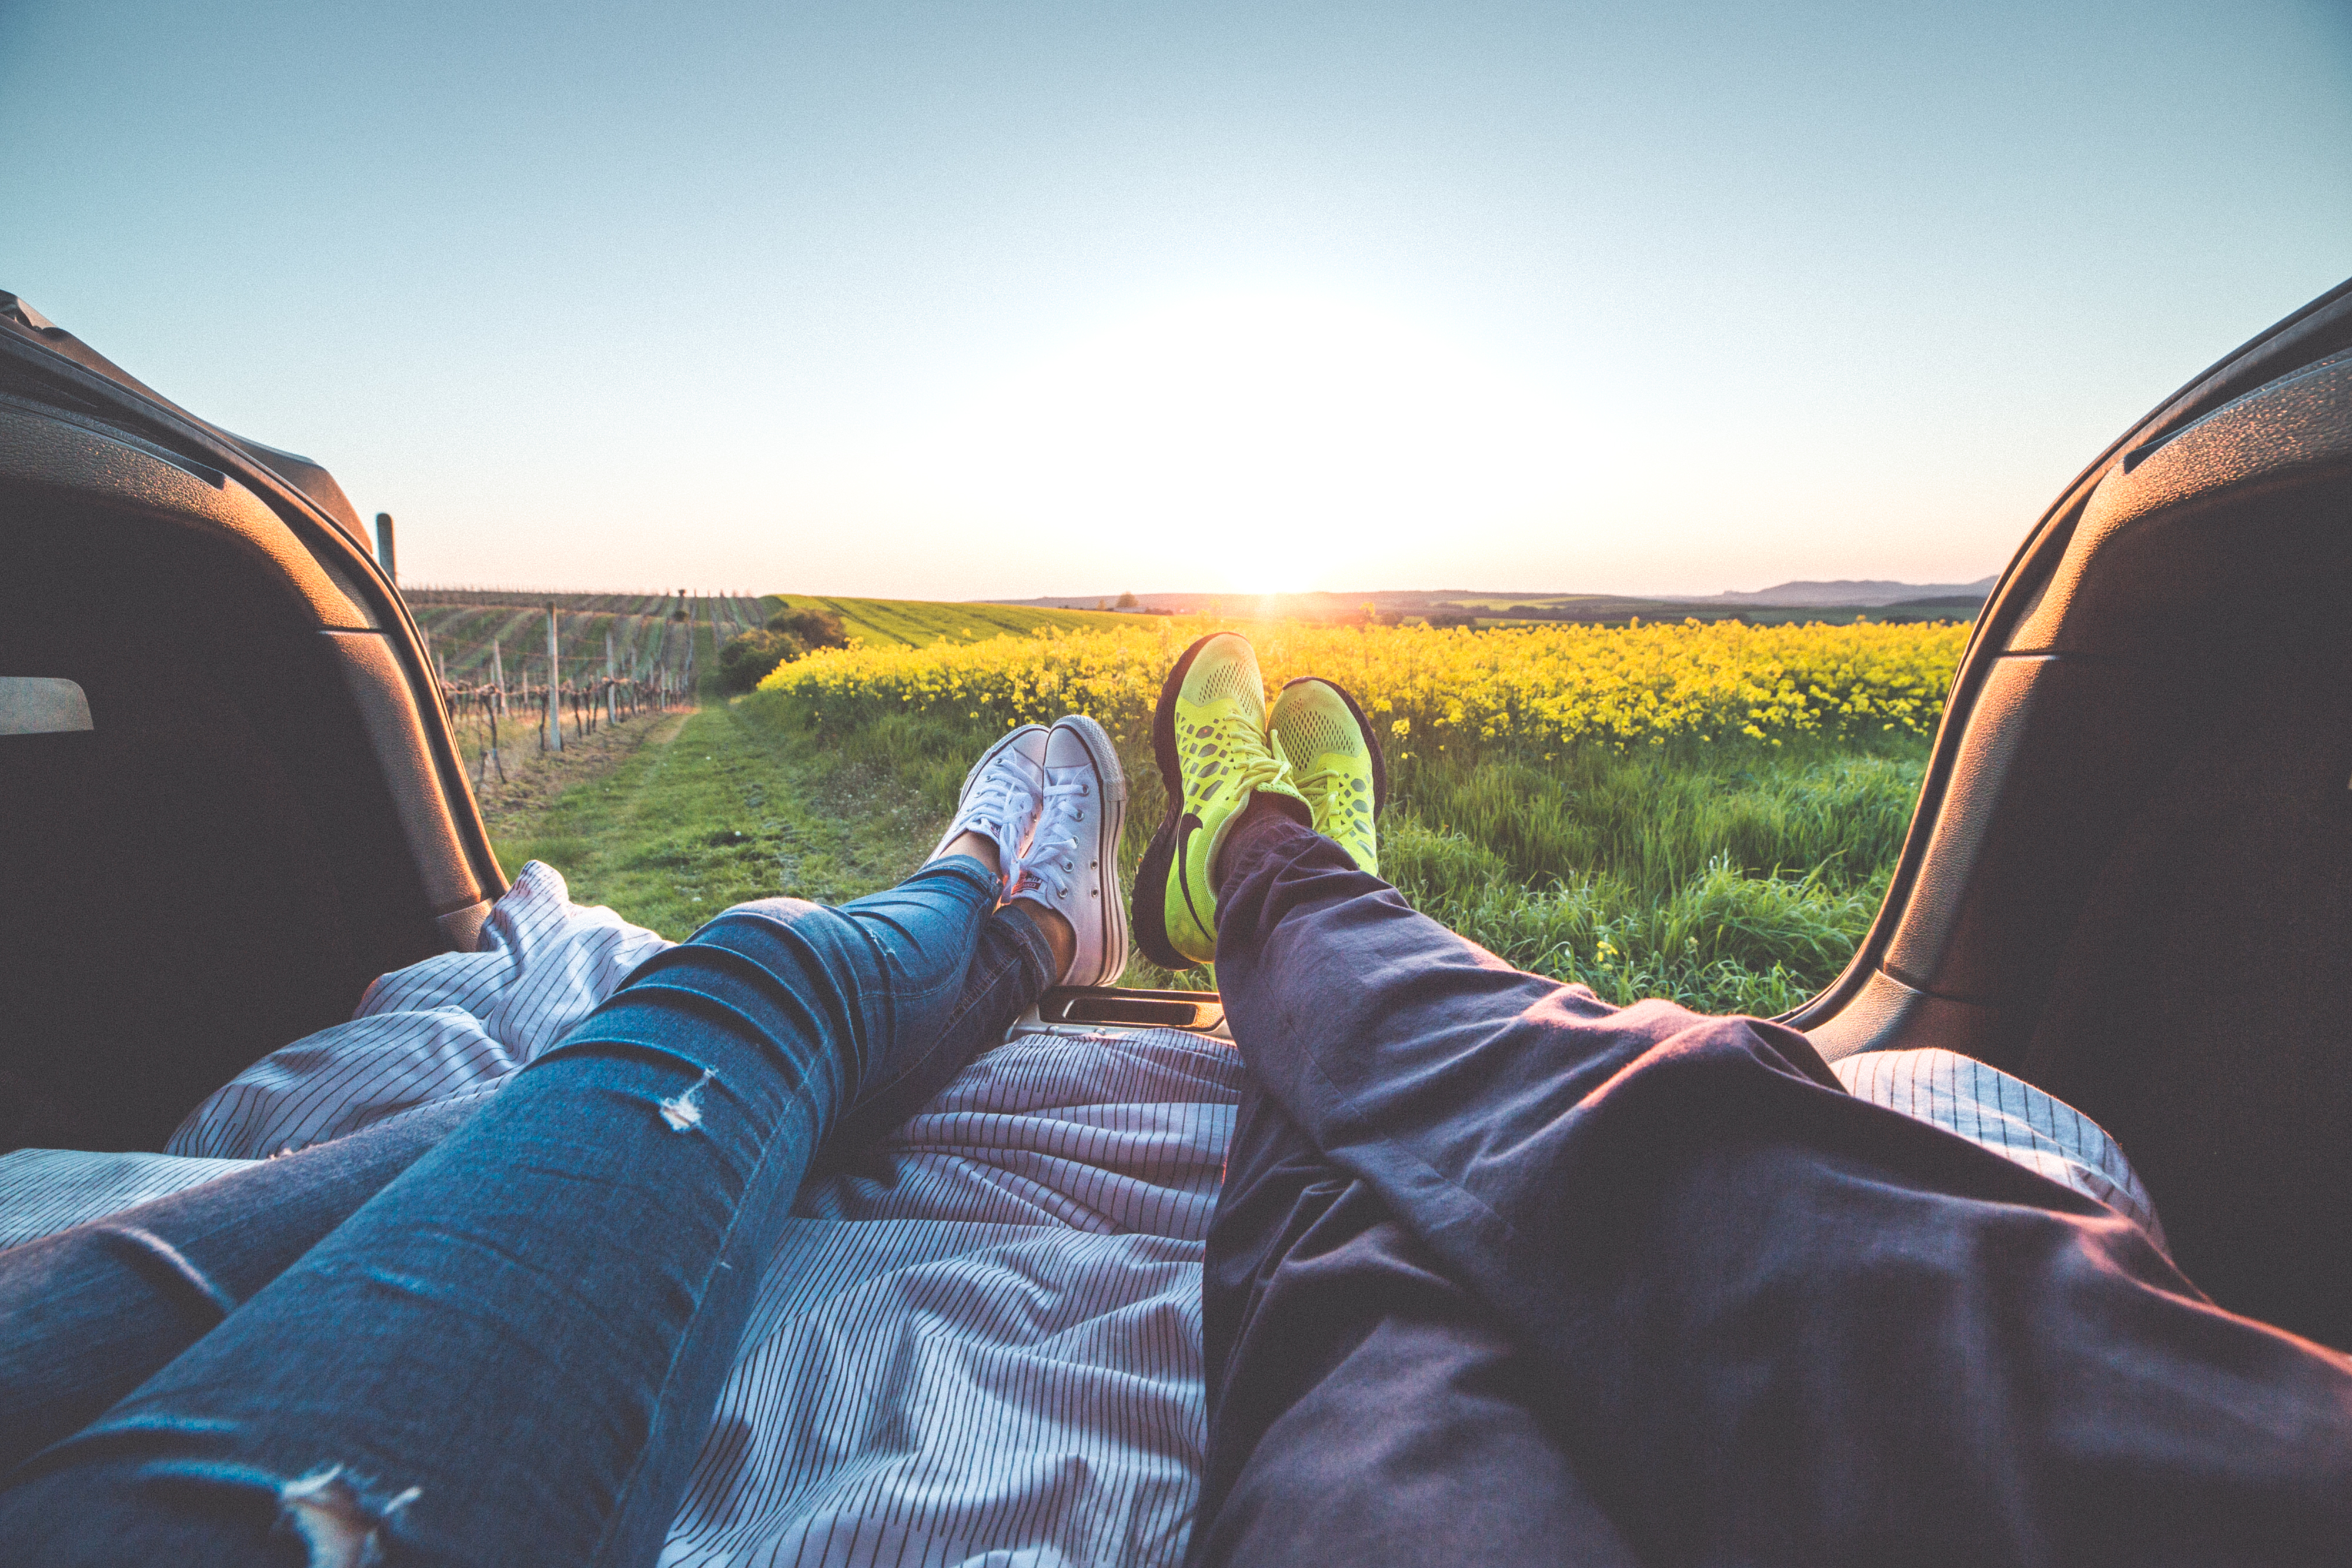
man, landscape, light, people, sun, woman, sunrise, sunset, car, morning, trunk, driving, travel, love, spring, vehicle, couple, romantic, yellow, date, flowers, relaxing, outdoors, shoes, fields, lovely, legs, footwear, break, wear, enjoying, goals, transportation system